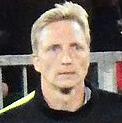
Age: 24